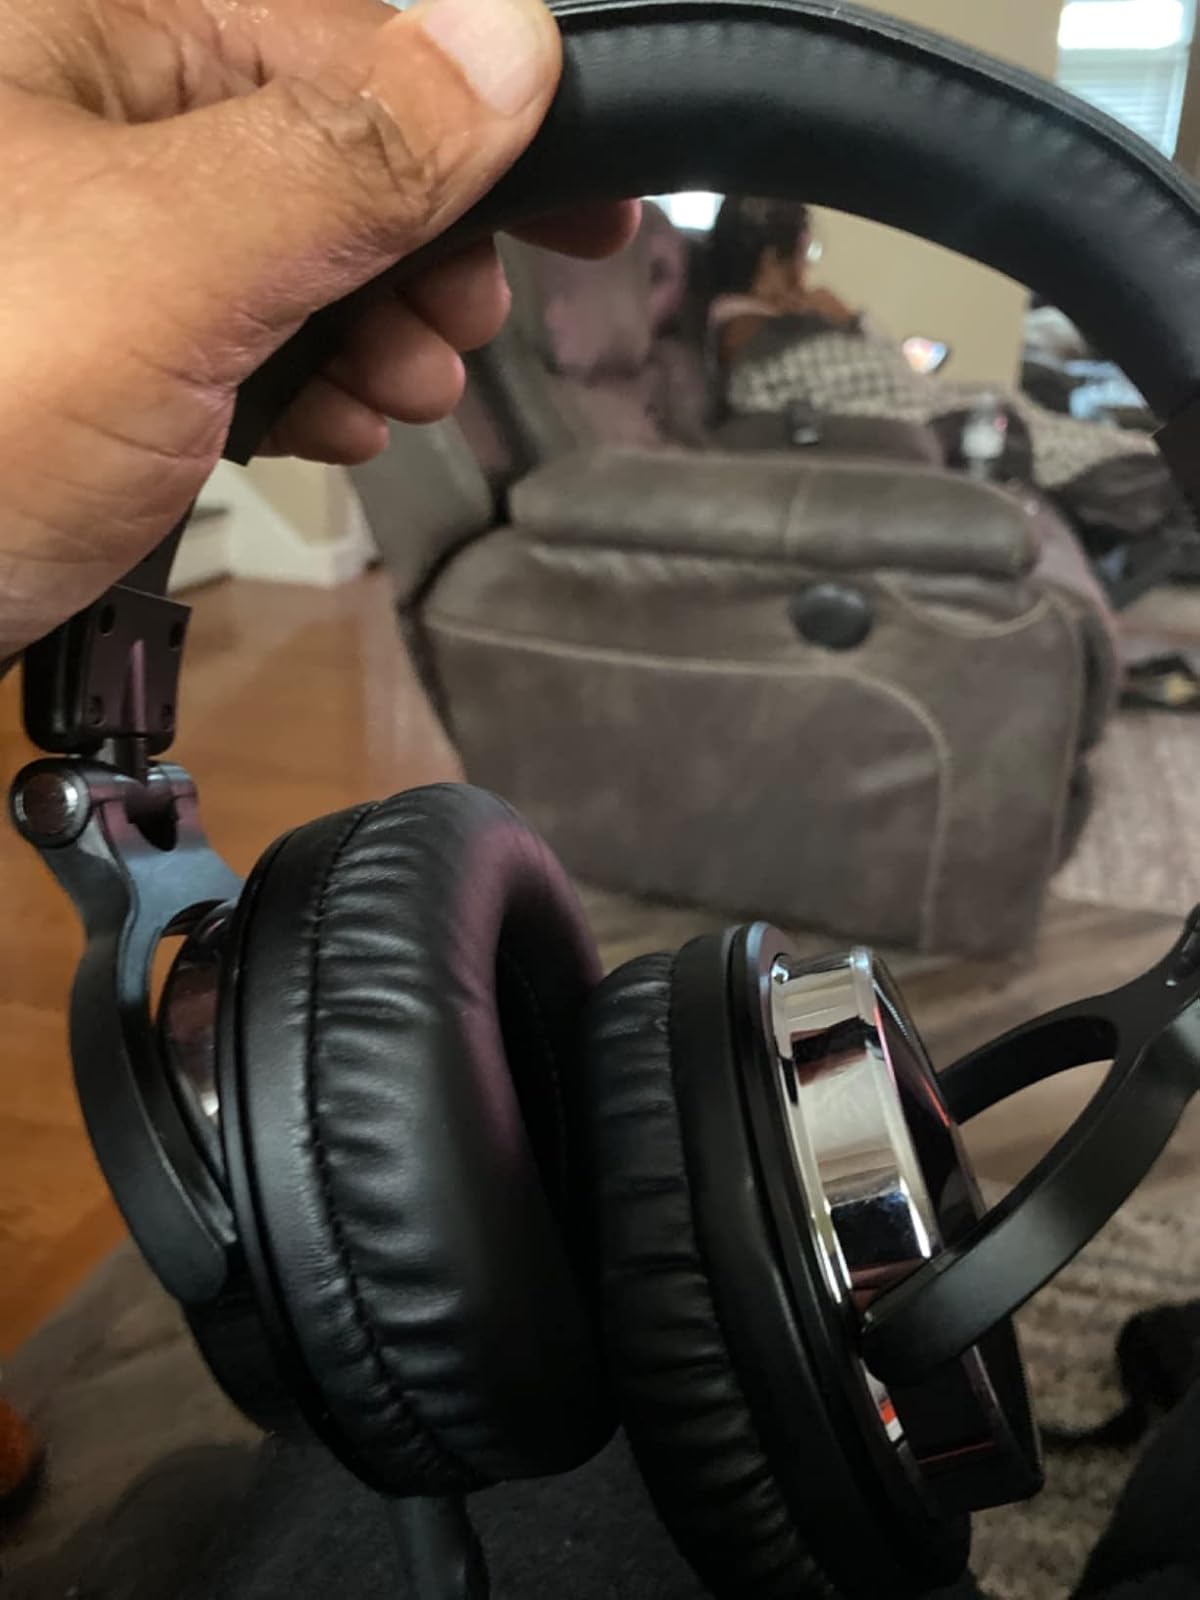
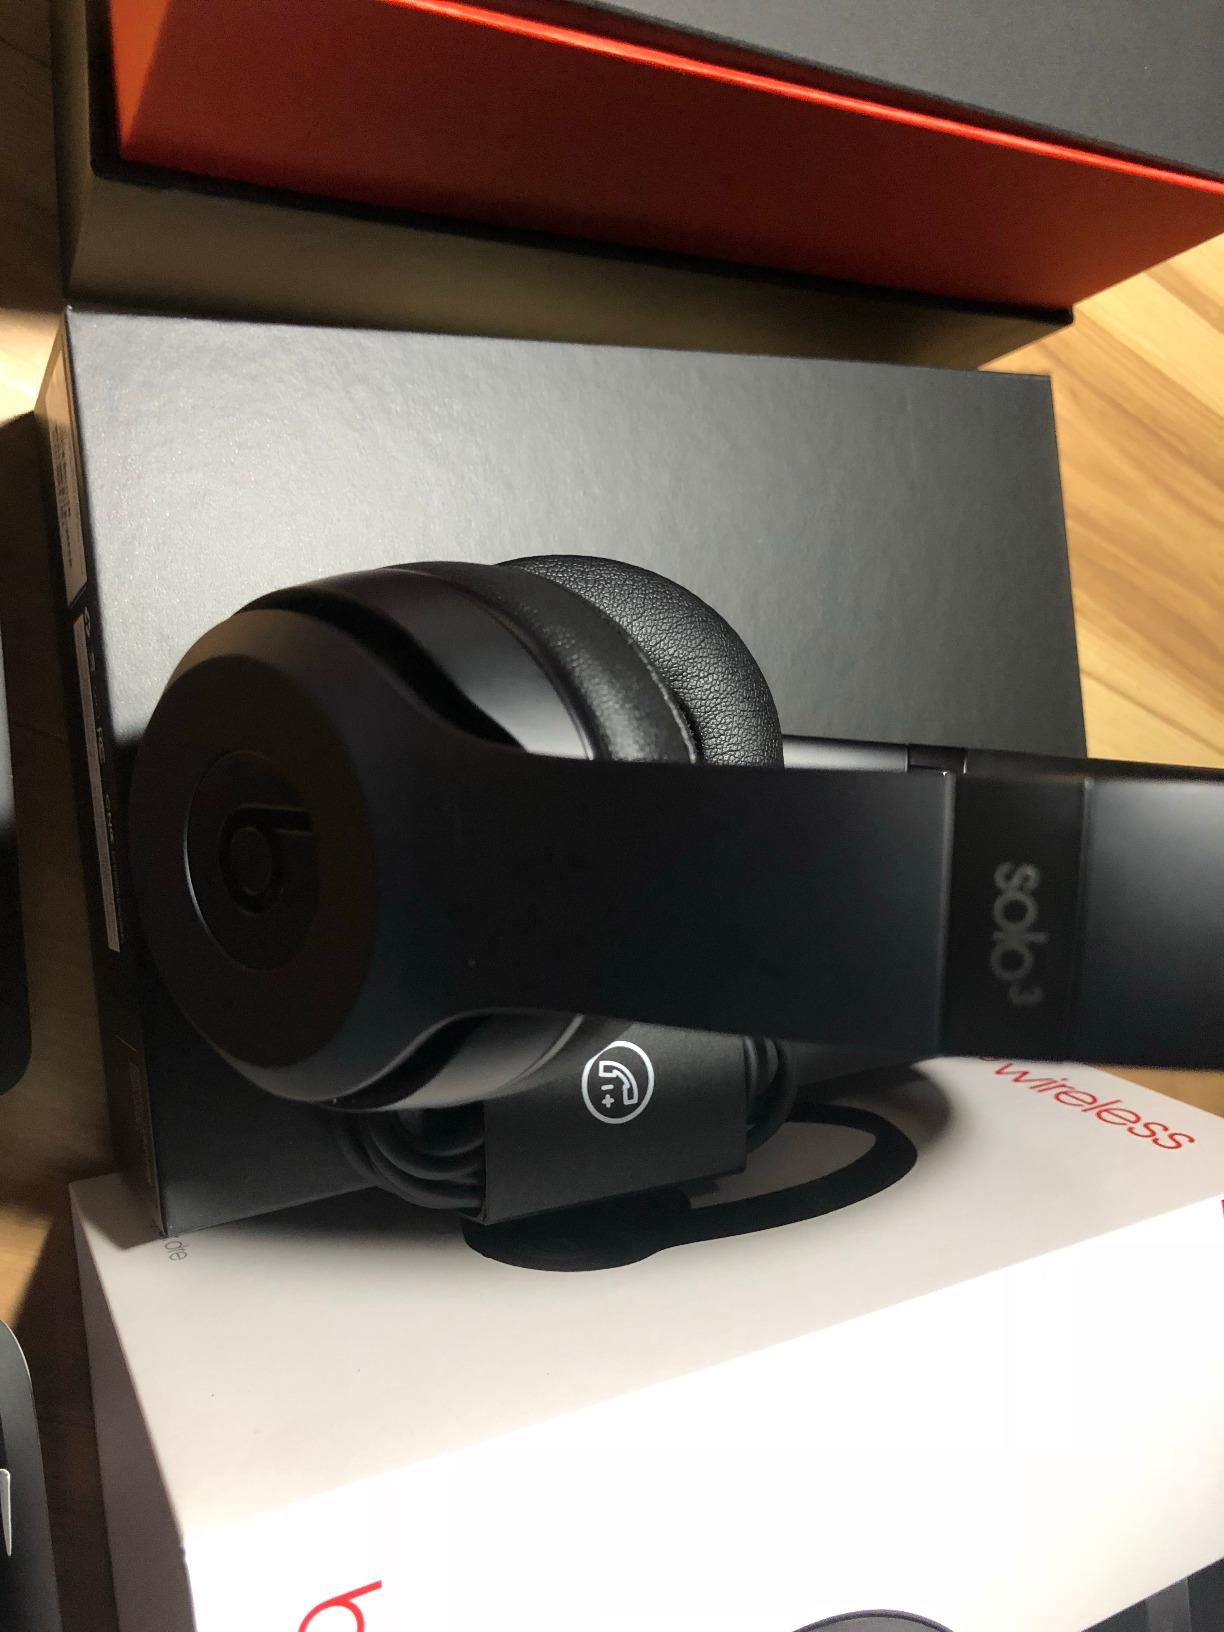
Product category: headphones
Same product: no